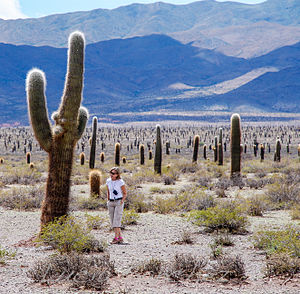
Nationalpark
Los Cardones National Park, Argentina
En nationalpark er normalt et fredet naturområde, som en stat forvalter for at beskytte og fremvise landets dyre- og planteliv og/eller vigtige og særegne naturværdier.